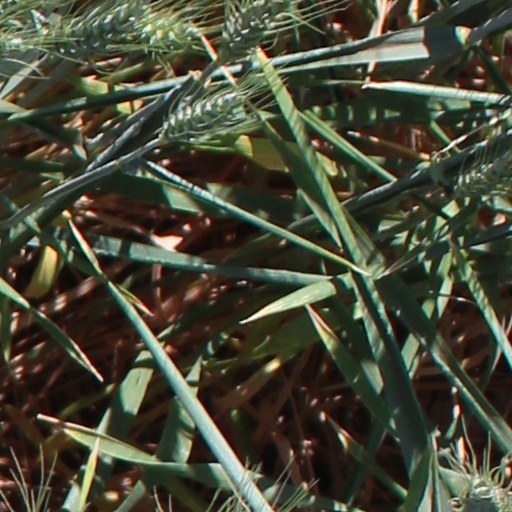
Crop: wheat